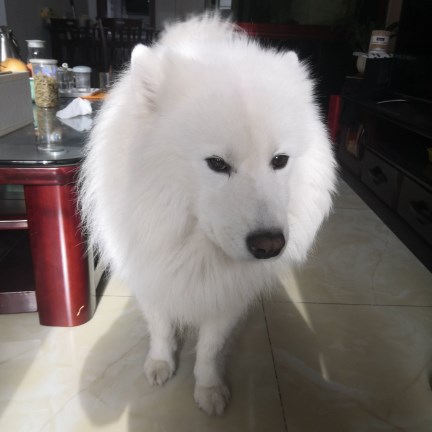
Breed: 2192-n000088-Samoyed